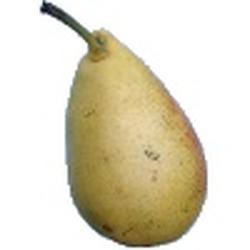
Label: Pear